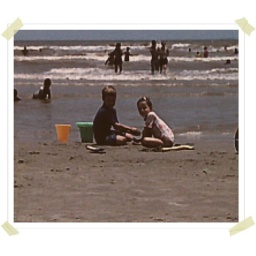
Playing in the sand on a nice beach day.